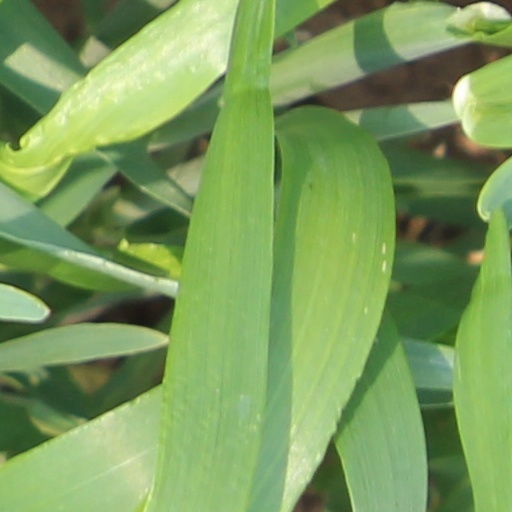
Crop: wheat